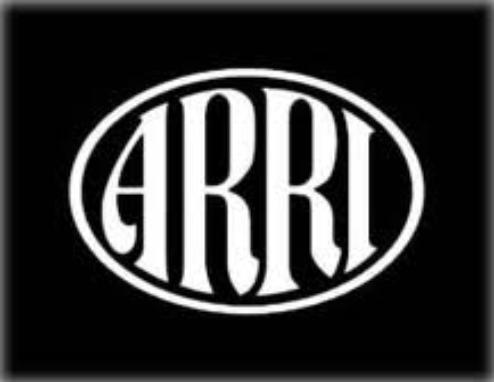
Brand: Arri
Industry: Clothes